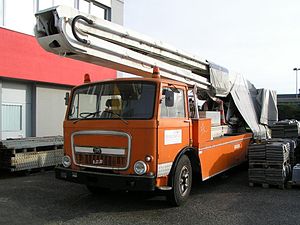
Officine Meccaniche / Historie / Automobilbyggeri (OM Fabbrica Bresciana di Automobili, Brescia) / Erhvervskøretøjer
OM-lastbil med kran
Officine Meccaniche var en italiensk maskin- og køretøjsfabrikant med hovedsæde i Milano hhv. Brescia. Oprindeligt lavede firmaet jernbaner, men gik senere over til at bygge biler og blev kendt for deres robuste sportsvogne og senere deres erhvervskøretøjer.